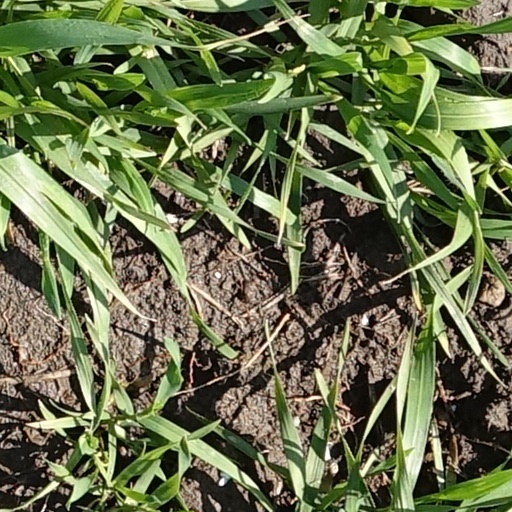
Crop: wheat